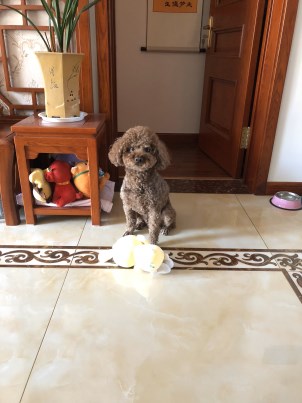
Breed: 7449-n000128-teddy